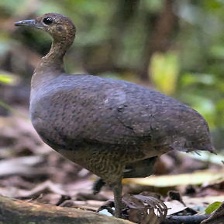
Species: GREAT TINAMOU
Scientific name: TINAMUS MAJOR